Archibald Ruthven

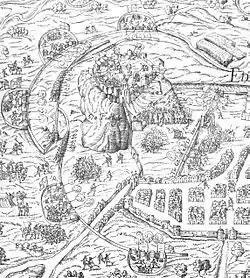
Edinburgh Castle during the Lang Siege.

In 1572, Ruthven was recommended to King John III of Sweden by the Regent of Scotland, the Earl of Mar. He therefore went to Sweden and met the Swedish king in Vadstena. John III gave him the mission to return to Scotland and recruit 2,000 soldiers. In Scotland, Ruthven on 4 July 1573 received the permission of the Privy Council of Scotland, to recruit 1,600 soldiers for Swedish service; provided that he did not entice any men from the King's service, nor use any constraint or deceit. He was also forbidden to serve against any Protestant power. In the meantime, Ruthven had participated in the Lang Siege and capture of Edinburgh Castle that fell on 28 May.